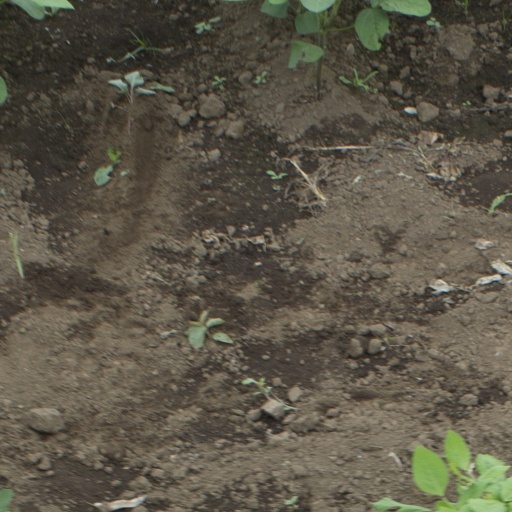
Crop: soybean